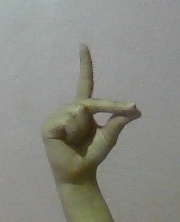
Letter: ta